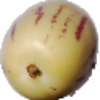
Label: pepino